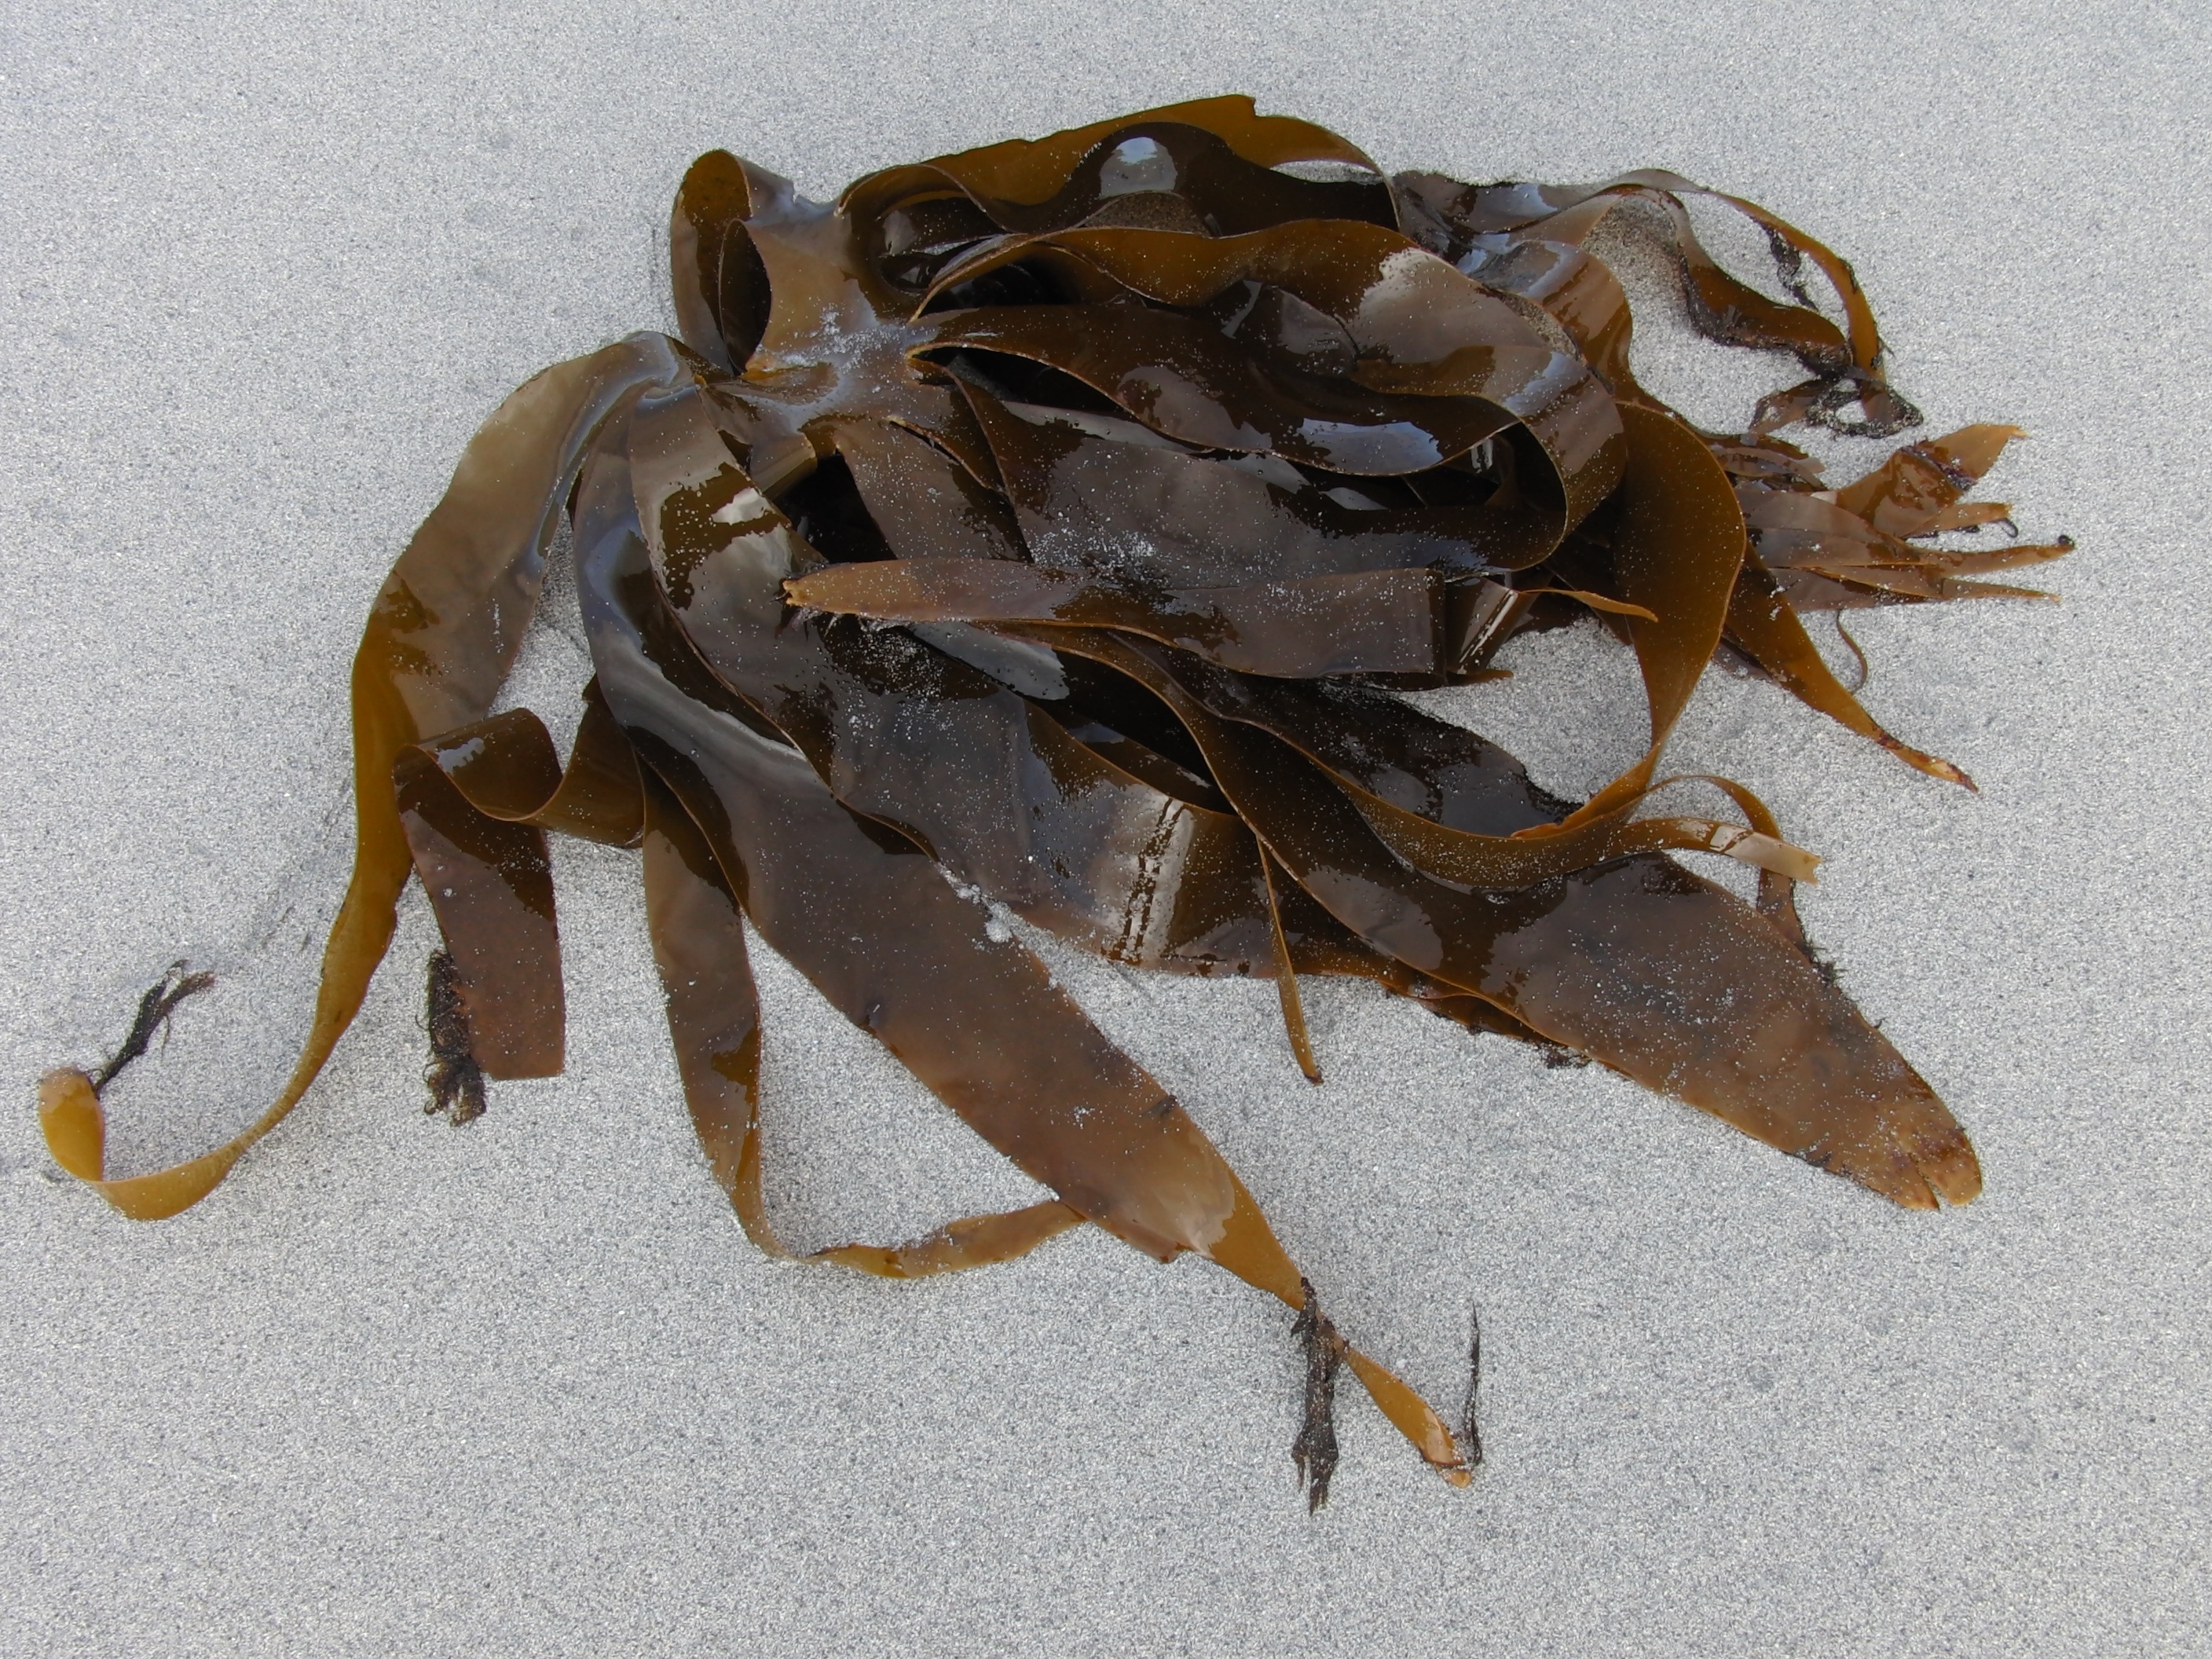
sea, nature, grass, ocean, plant, wood, leaf, diving, underwater, food, seaweed, seafood, aquatic, invertebrate, marine, kelp, macro photography